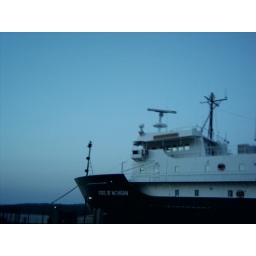
ship in the lake